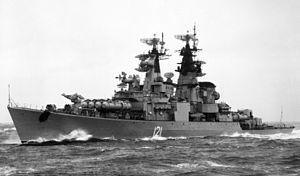
Les quatre navires de la classe projet 58, ont constitué la première classe de croiseurs de la marine soviétique, conçue pour combattre avec des missiles.